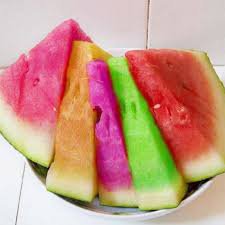
Label: Watermelon